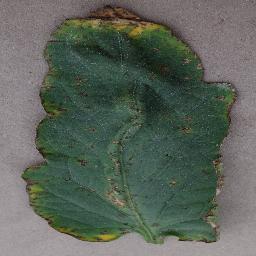
Label: Tomato___Bacterial_spot